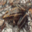
Label: frog